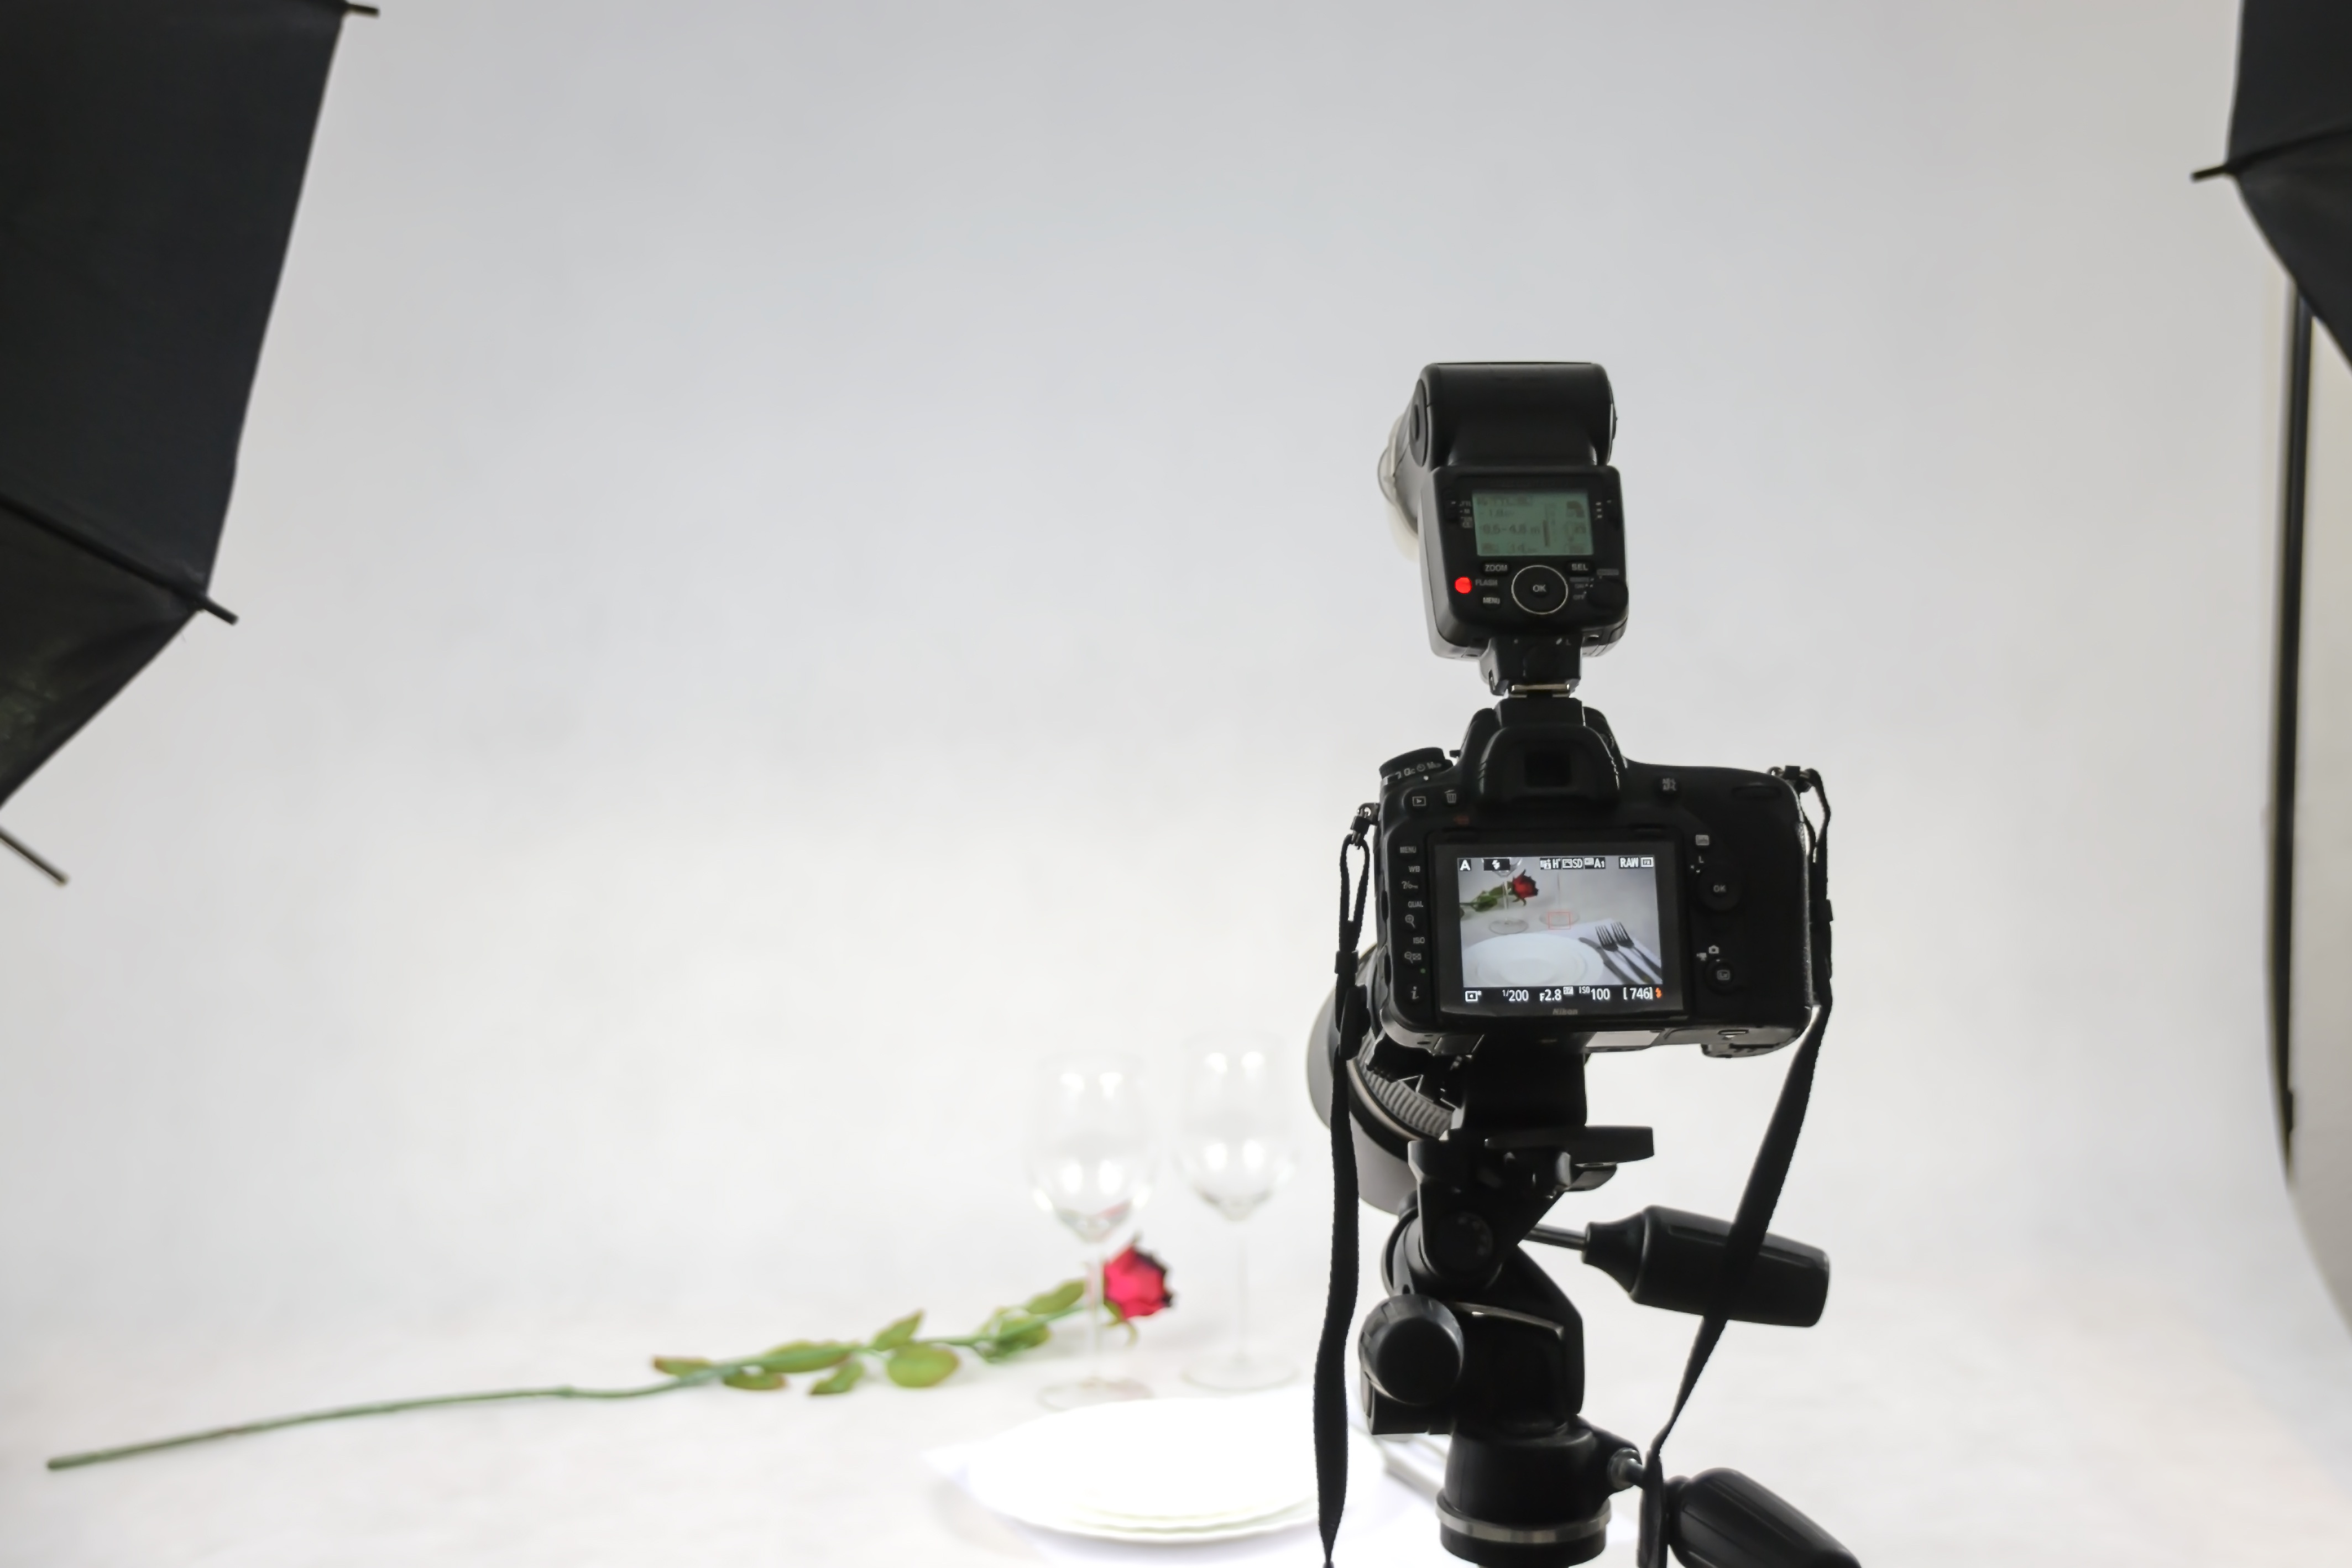
work, light, technology, camera, photographer, photo, slr, clear, dslr, equipment, umbrella, studio, machine, empty, business, lighting, project, illustration, picture, robot, reflector, professional tripod, white background, full frame, an isolated, replacement lamp, expertise, the veil, shot photo shoot, recitals, cameras optics, camera accessory